Within Temptation

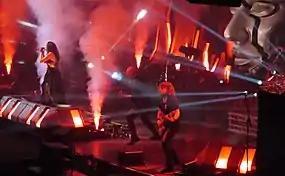
Within Temptation performing in 2022 at The O2 Arena, in London.

On 17 September 2019, the band had originally announced that they would be embarking on a co-headlining tour with Evanescence in April and May 2020 titled Worlds Collide. Due to the COVID-19 pandemic, both Within Temptation and their co-headliner had postponed the tour to September 2020, later postponing it again to fall 2021, and then postponing again to spring 2022. During the outbreak, the band took part in the Together at Home movement, where artists make online live performances in order to encourage people to stay home and prevent more infection cases. The band also opened for Iron Maiden at selected European and North American dates of the Legacy of the Beast World Tour during 2022.